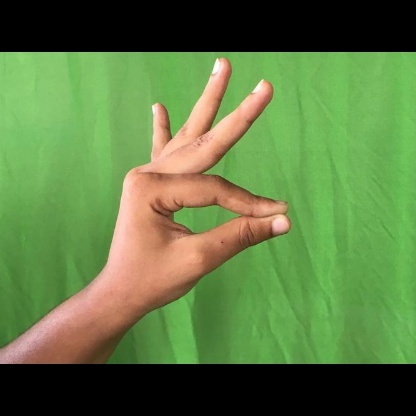
Mudra: Hamsasyam